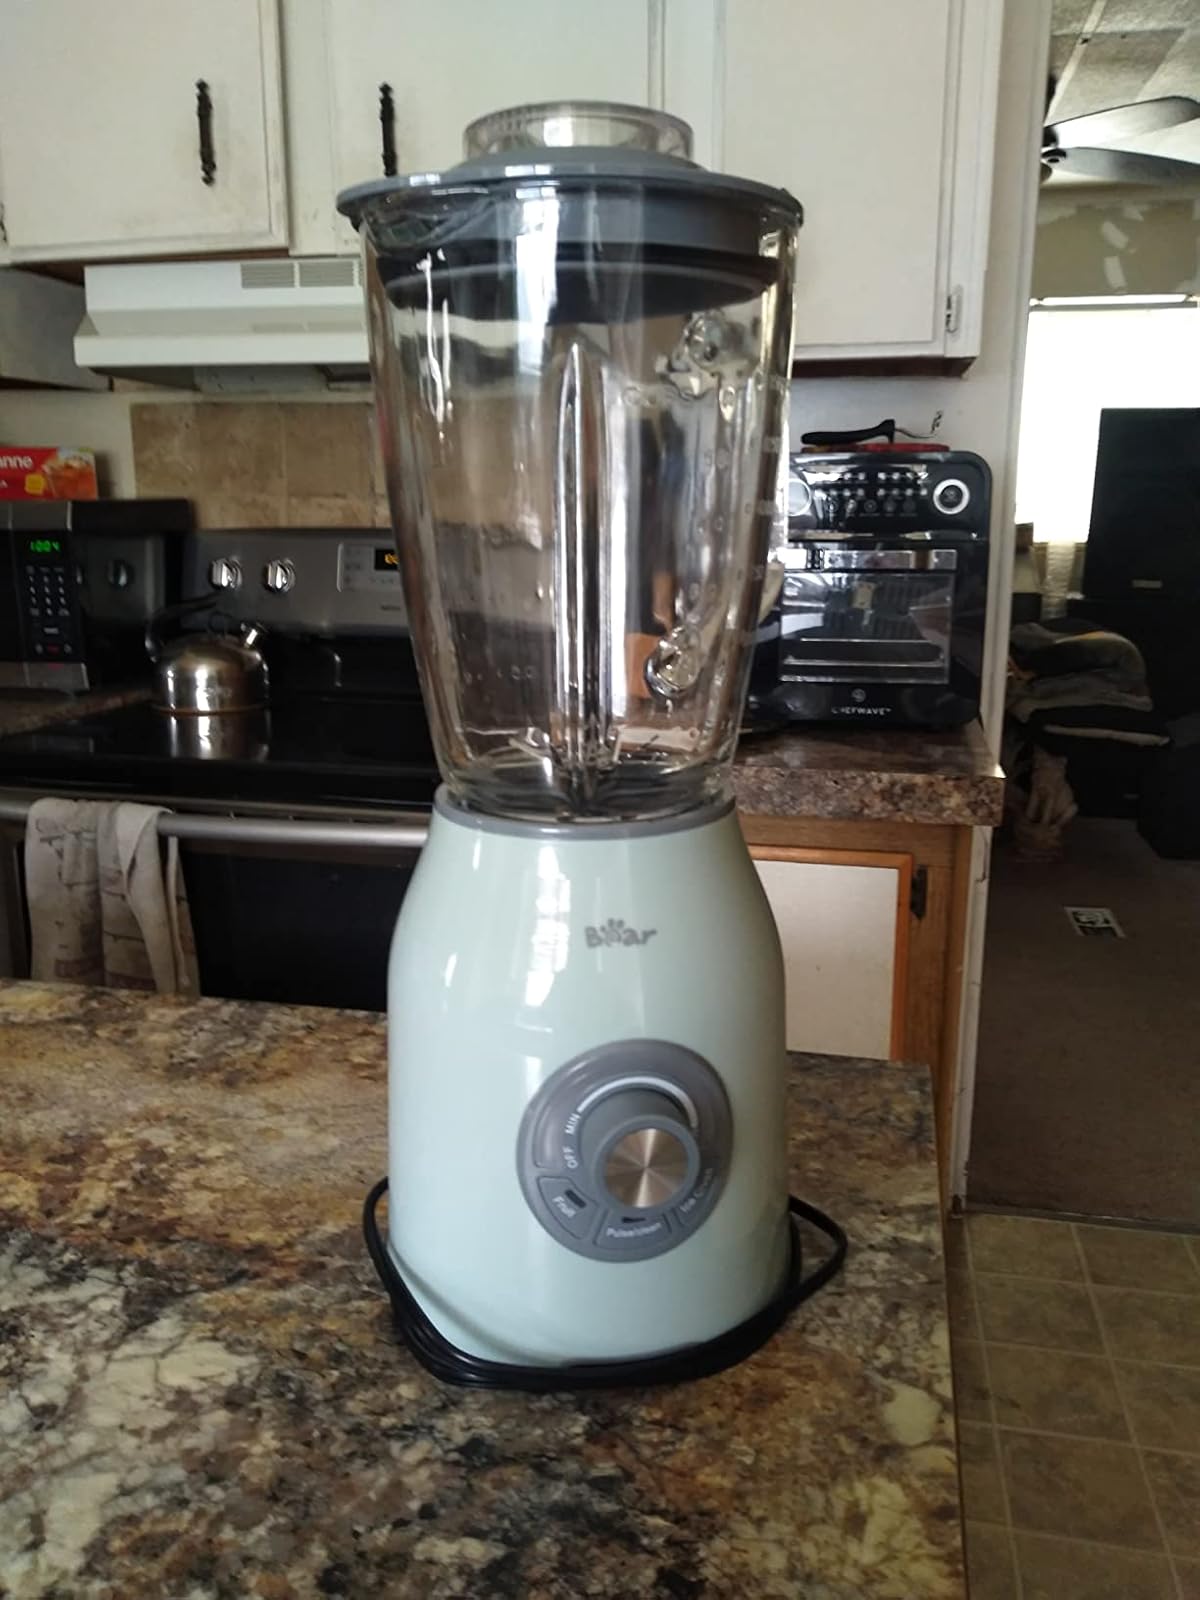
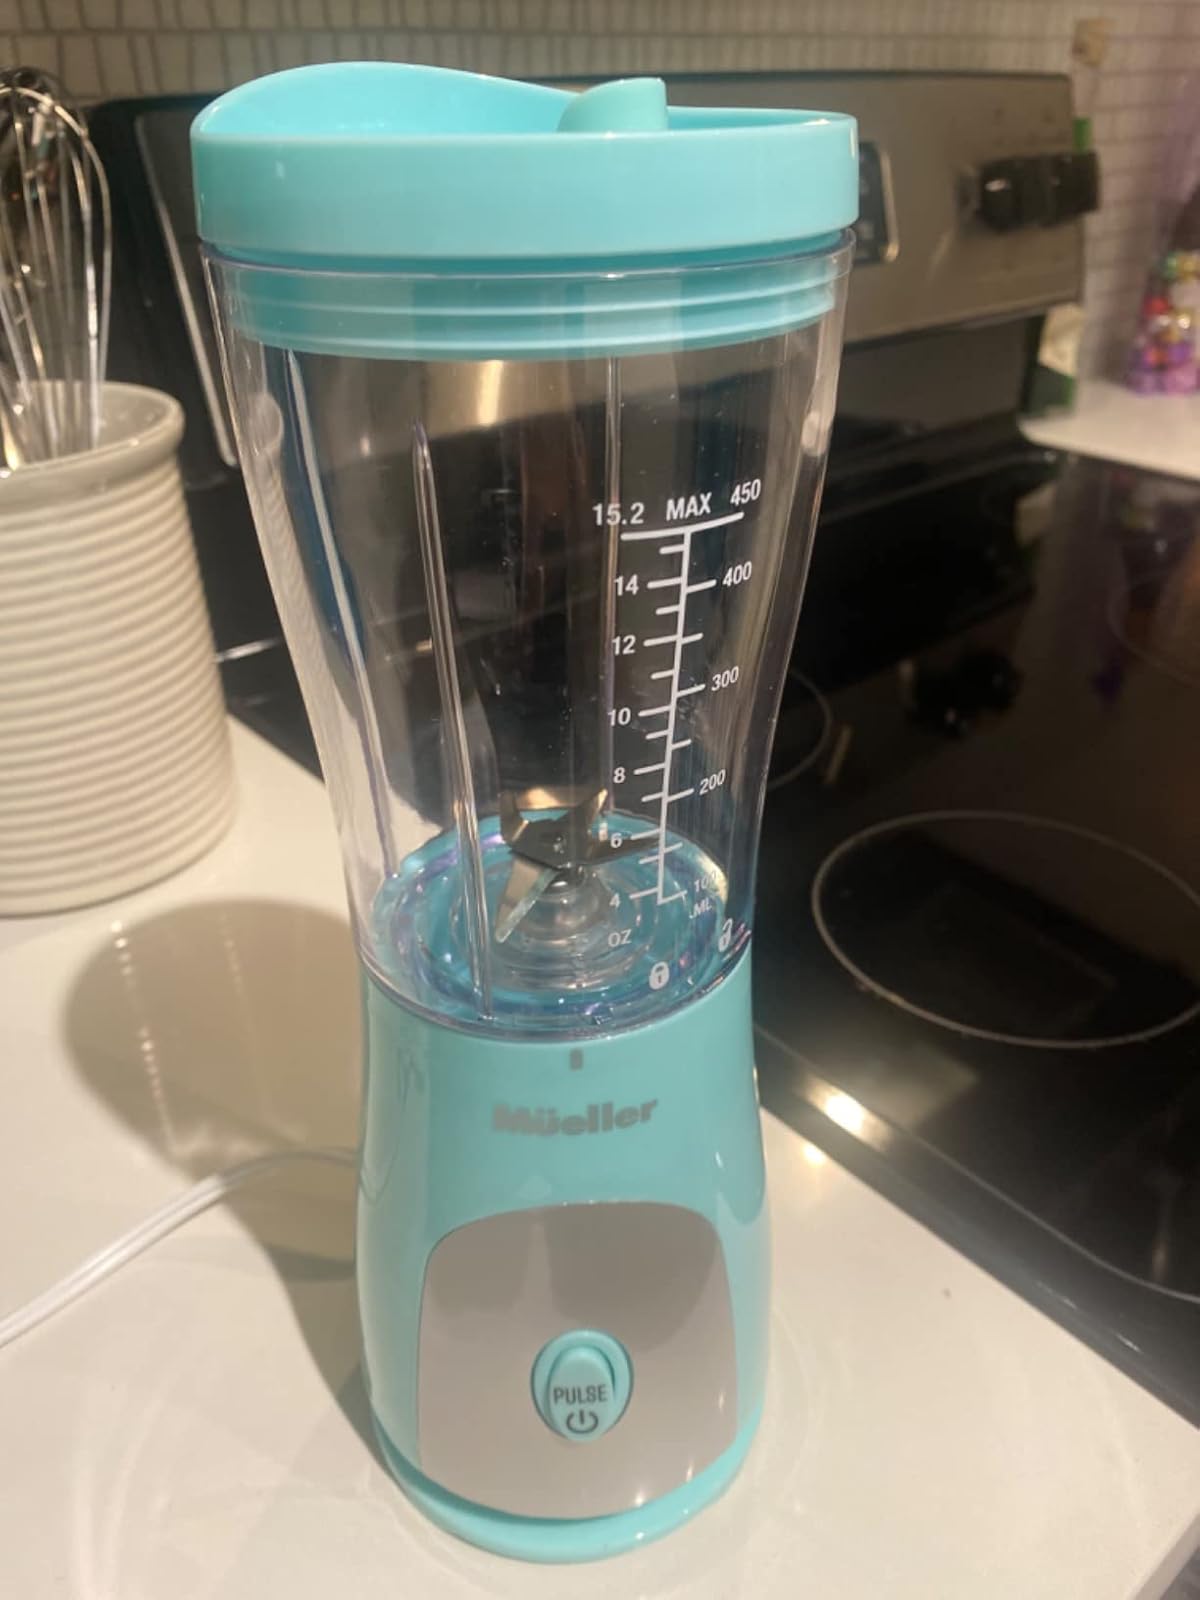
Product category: items_blender
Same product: no